Sea Fever

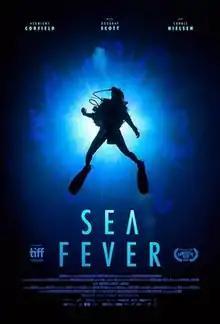
Promotional poster

Sea Fever is a 2019 science fiction horror thriller film written and directed by Neasa Hardiman, starring Hermione Corfield, Dougray Scott and Connie Nielsen. The film follows the crew of a marooned fishing trawler, who find themselves threatened by a parasitic infection.